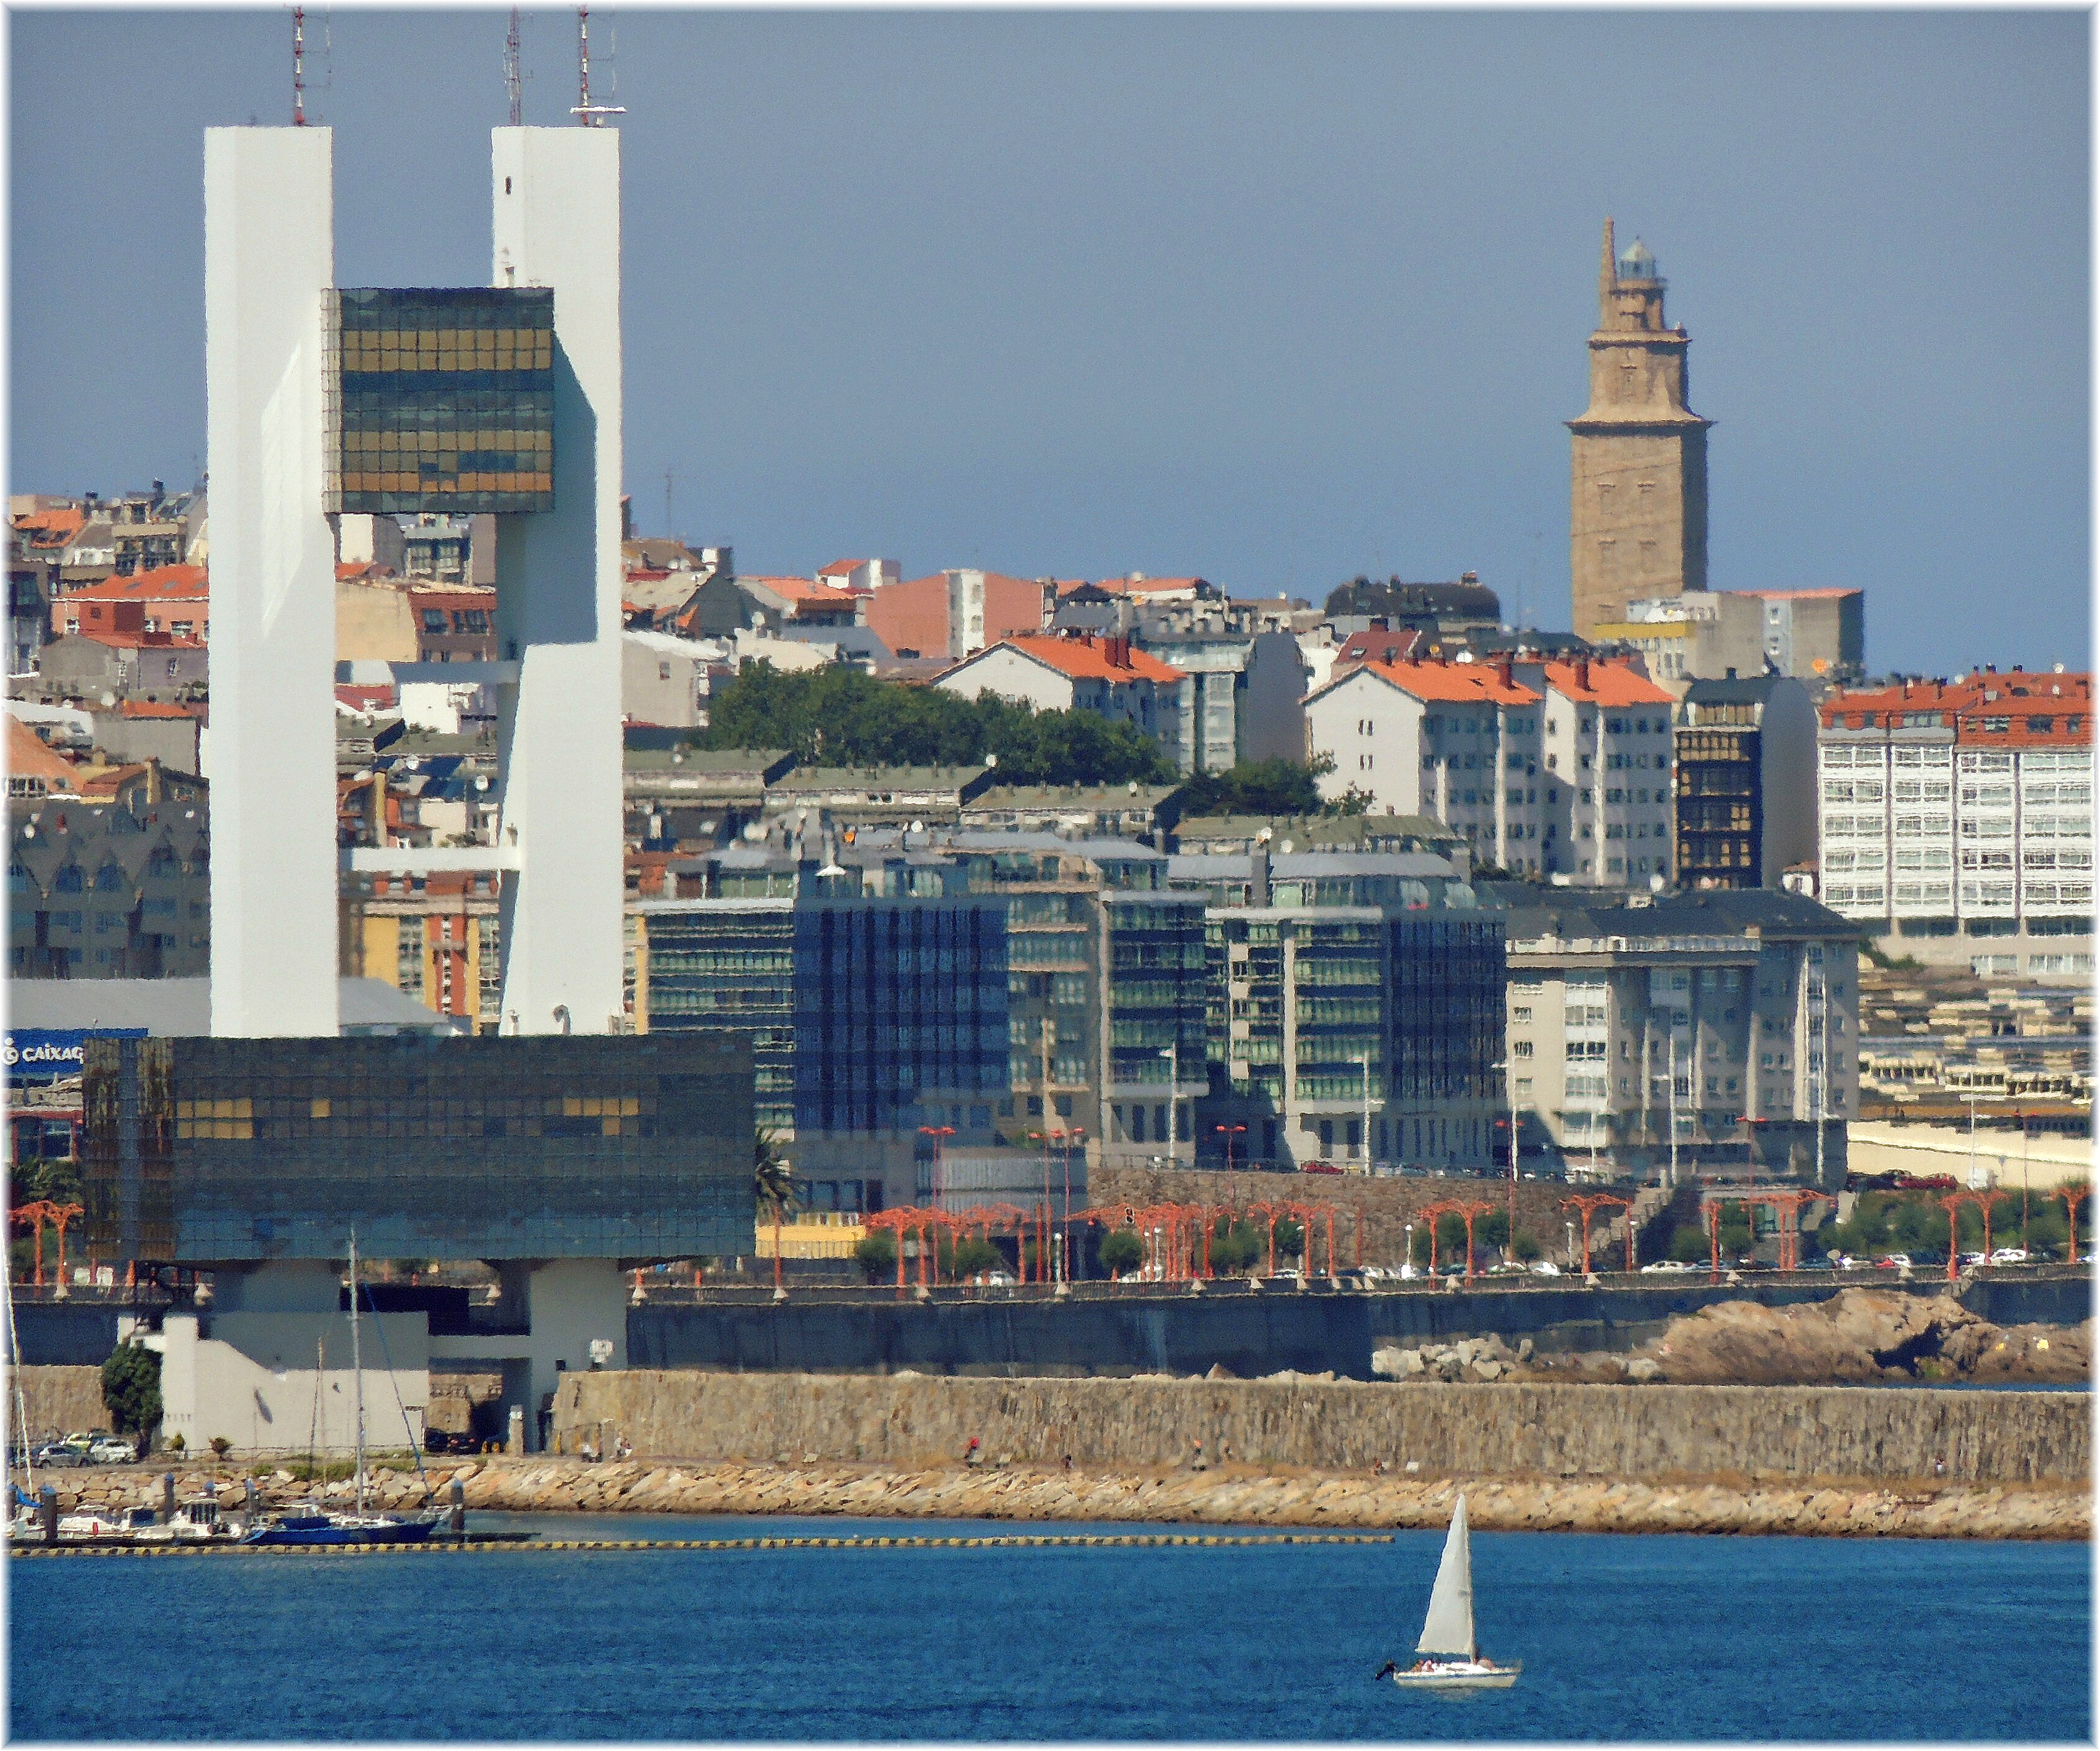
sea, coast, dock, skyline, city, cityscape, downtown, vehicle, tower, landmark, harbor, marina, port, tower block, infrastructure